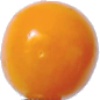
Label: physalis